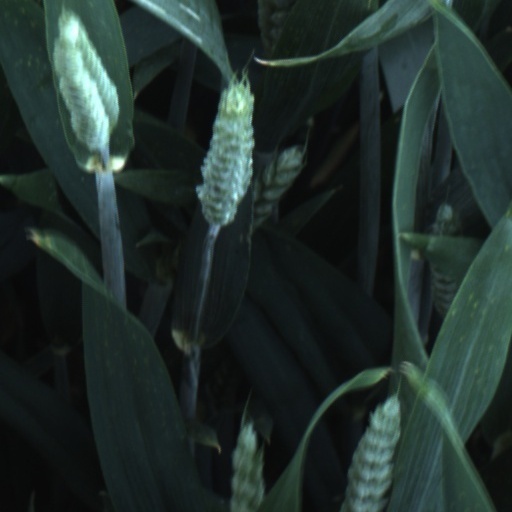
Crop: wheat